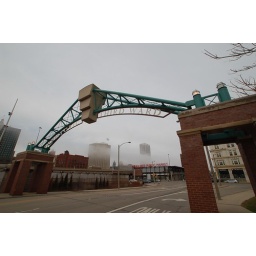
fog rolling in from lake michigan looking from 3rd ward sign into downtown